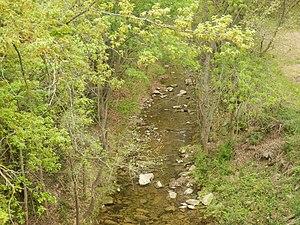
La Corneilla est une rivière du sud de la France qui coule dans le département de l'Aude en région Occitanie, et un affluent gauche de l'Aude.
Magrie est une commune française, située dans le département de l'Aude en région Occitanie.